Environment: real
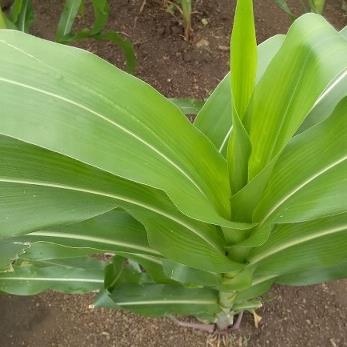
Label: healthy